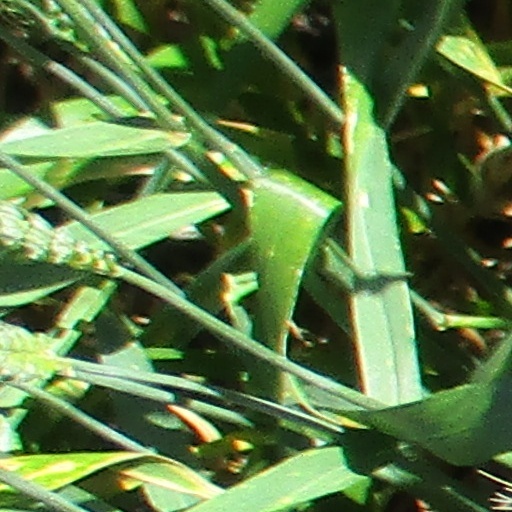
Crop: wheat